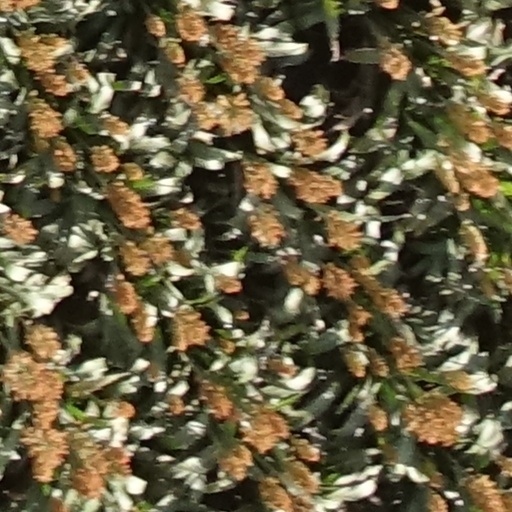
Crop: sorghum